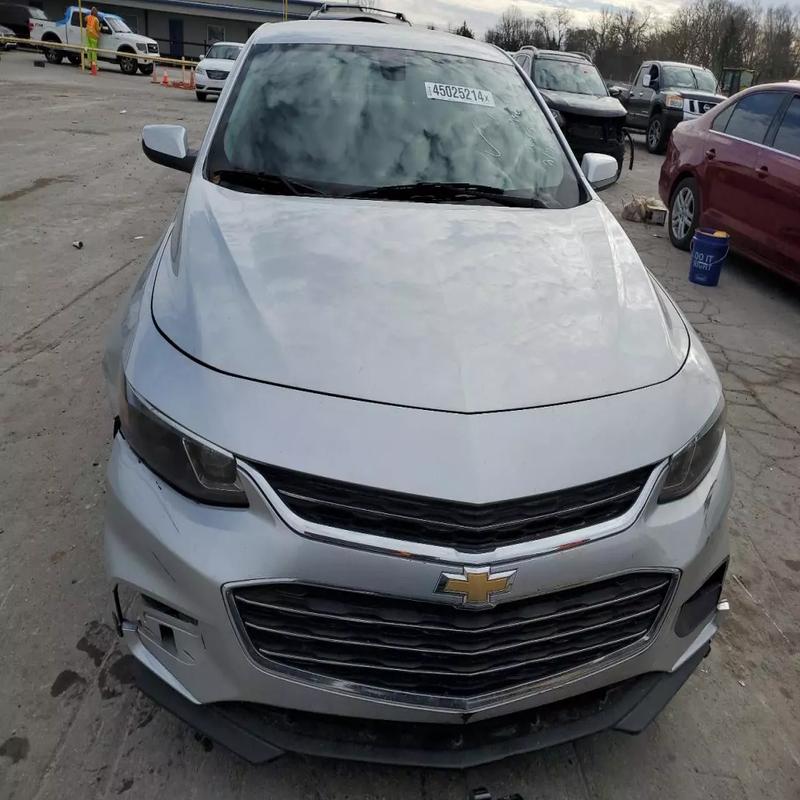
Aucun dommage détecté.
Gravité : aucun